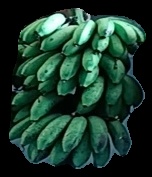
Variety: rasbale
Grade: grade2